Bicentennial of the flag of Argentina

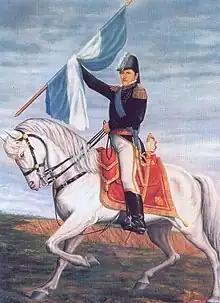
Manuel Belgrano holding the Flag of Argentina.

The Bicentennial of the flag of Argentina was celebrated on February 27, 2012. It commemorated the 200th anniversary of the creation of the flag of Argentina by Manuel Belgrano, during the Argentine War of Independence. Most celebrations took place at Rosario, as the event took place in that city.